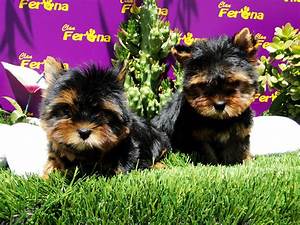
Label: cane